Constantine (son of Leo V)

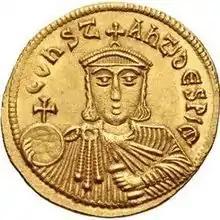
Gold solidus with of Symbatios Constantine, marked:

Symbatios (from the Armenian "Սմբատ"), variously also Sabbatios (Σαββάτιος; Sabbátios) or Sambates (Σαμβάτης; Sambatēs) in some sources, was the eldest son of the Byzantine emperor Leo V the Armenian. Soon after the coronation of his father, he was crowned co-emperor and renamed Constantine (Κωνσταντῖνος, "Kōnstantînos"). He reigned nominally along with his father until the latter's assassination in 820, after which he was exiled to Prote, one of the Princes' Islands, as a monk.